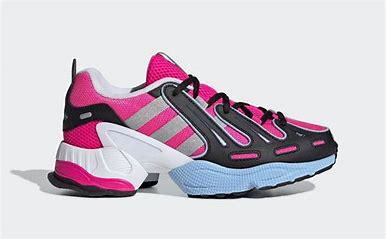
Brand: Adidas
Model: EQT Gazelle